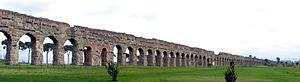
Les aqueducs de Rome forment un vaste réseau d'adduction d'eau constitué de canaux artificiels qui convergent vers la ville de Rome antique et assurent son alimentation en eau potable. Ils sont construits et agrandis au fil des siècles pour adapter l'approvisionnement en eau à une population toujours plus importante et à des édifices requérant une grande quantité d'eau pour fonctionner, comme les thermes et les naumachies. La construction des aqueducs s'étend dans toute la péninsule italienne puis dans toutes les provinces de l'Empire à mesure que la puissance romaine croît. Contrairement aux autres type d'édifices, les structures des aqueducs les plus impressionnantes ne se trouvent pas à Rome mais dans les provinces comme le Pont du Gard, l'aqueduc de Ségovie ou encore l'aqueduc de Carthage de plus de 100 km de long. Toutefois, le réseau d'aqueducs de Rome demeure unique de par sa taille, sa capacité et sa complexité.